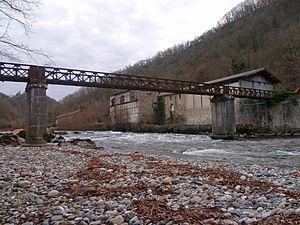
Encourtiech (Ariège, Midi-Pyrénées, France)
Encourtiech est une commune française, située dans le département de l'Ariège en région Occitanie.